ZXDC

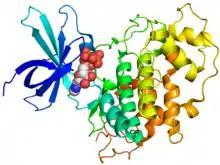
Image of gsk3β.

ZXDC has been linked to the formation of numerous cancer forms and it regulates the advancement of the cell cycle. It is also known to interact with other proteins, including GSK3β, a serine/threonine protein kinase implicated in a number of signaling pathways, and p53, an important tumor suppressor.